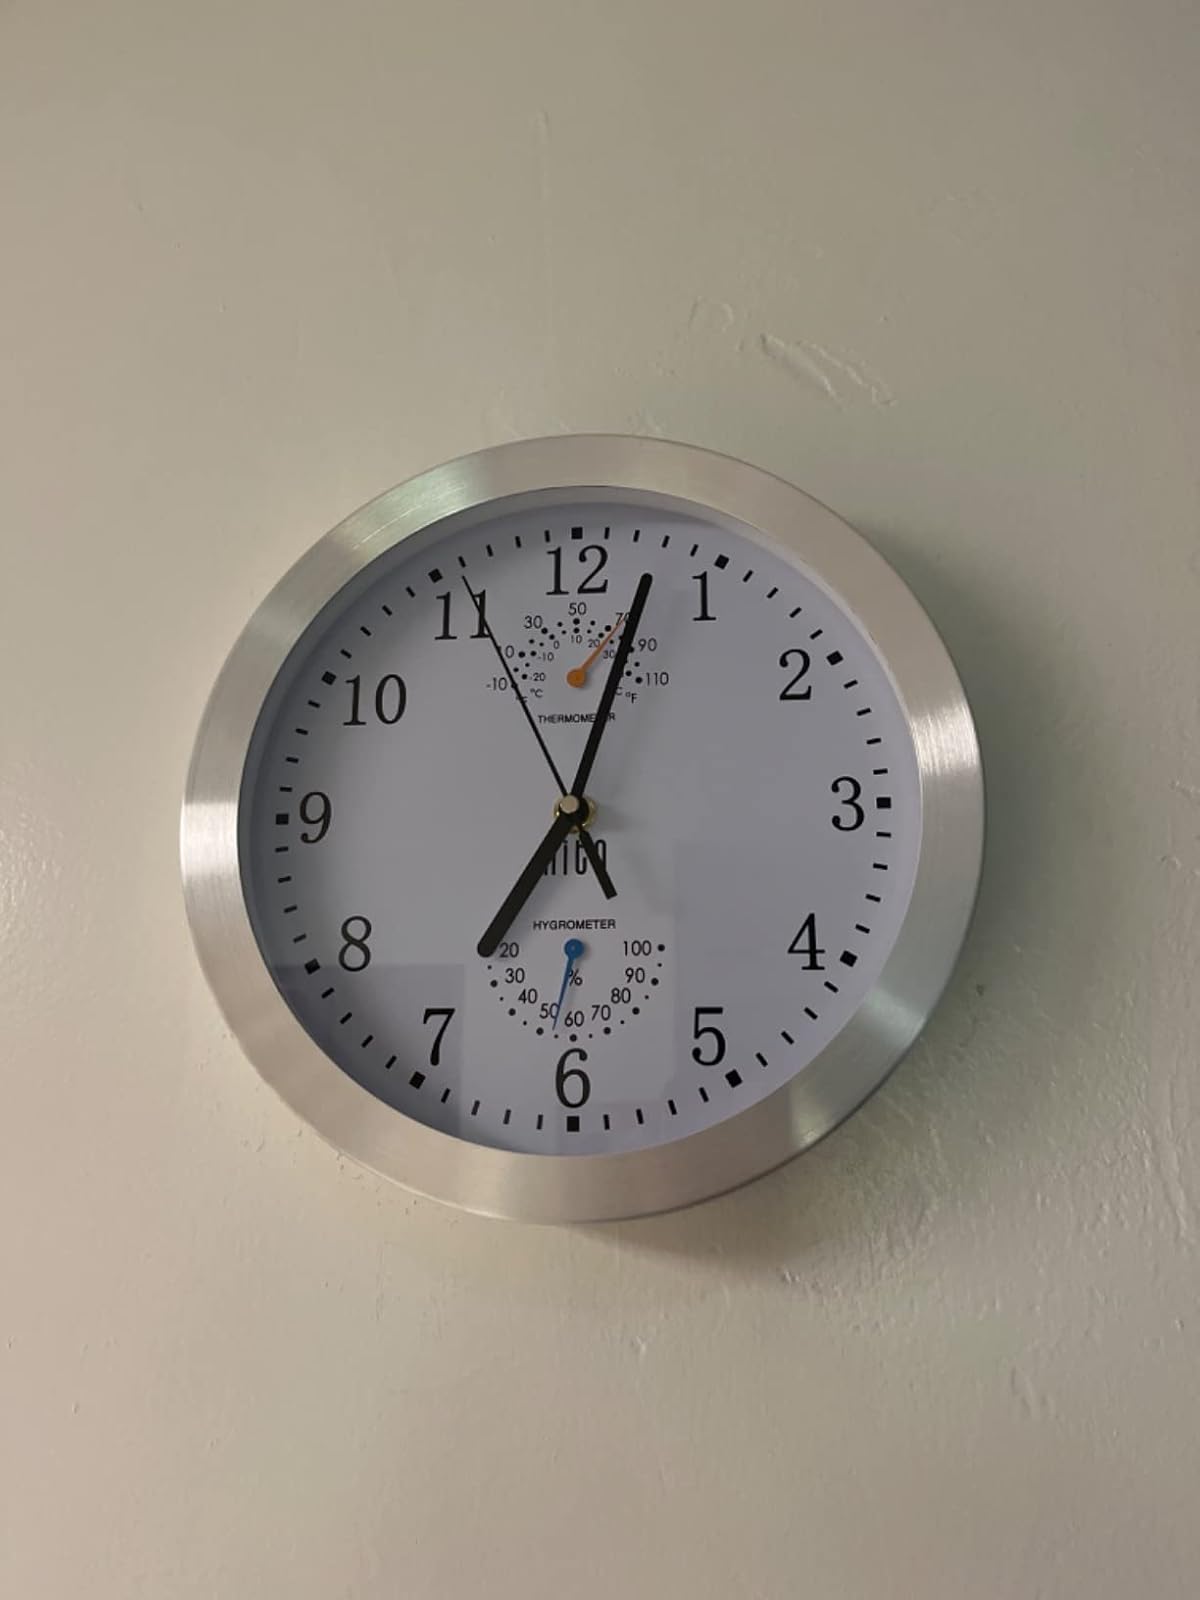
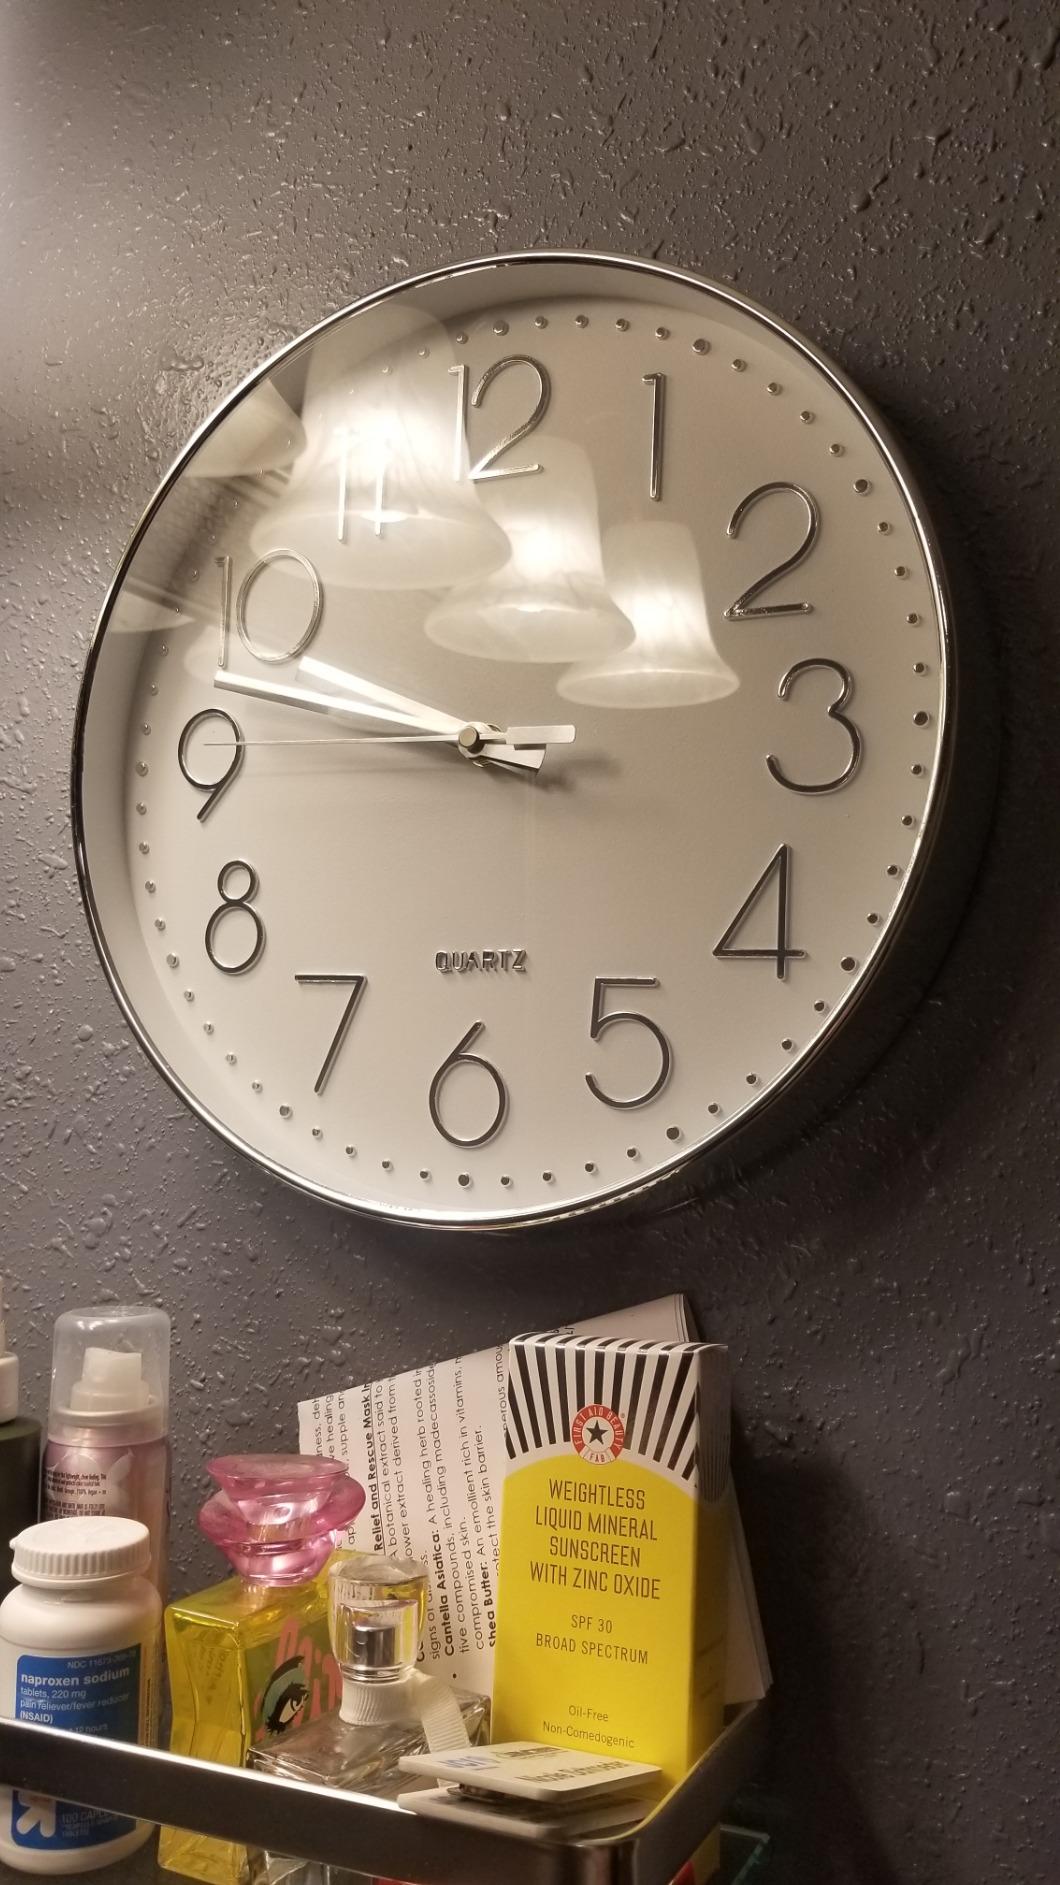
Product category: clock
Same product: no